Zach Mettenberger

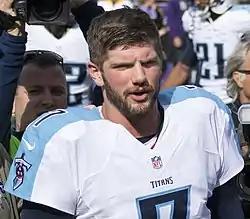
Mettenberger with the Tennessee Titans in 2014

Zachary Rich Mettenberger (born July 16, 1991) is an American former professional football quarterback who played in the National Football League (NFL) for three seasons, primarily with the Tennessee Titans. He played college football for the LSU Tigers and was selected by the Titans in the sixth round of the 2014 NFL draft. After two seasons in Tennessee as a backup, Mettenberger had an offseason stint with the San Diego Chargers before spending his final NFL year as a backup for the Pittsburgh Steelers in 2016. Mettenberger last played with the Memphis Express of the Alliance of American Football (AAF) in 2019.